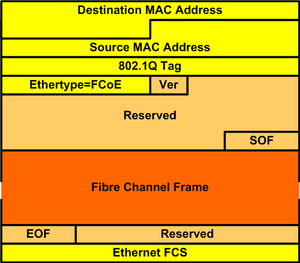
FCoE est un protocole qui encapsule les trames Fibre Channel, provenant d'un réseau de stockage SAN, sur un réseau Ethernet. La norme FCoE a été publiée en juin 2009.